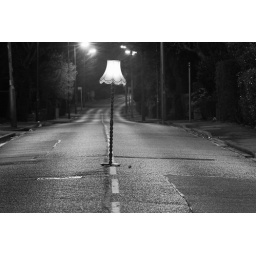
A standard lamp glows in the dead of night stranded in the middle of the main road hoping the cars are all in their garages.